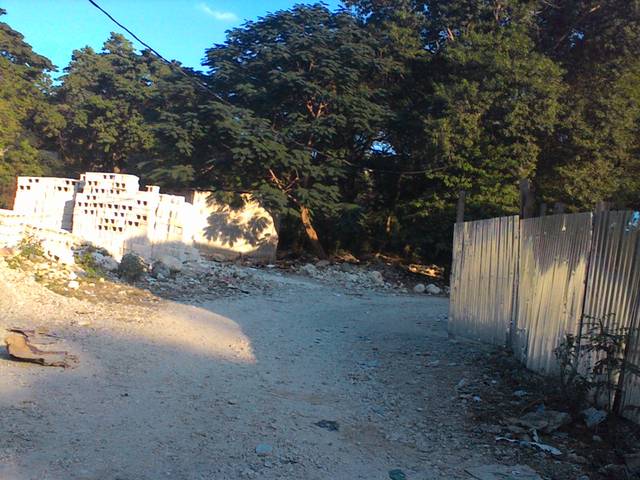
Region: Haiti
Coordinates: 18.531, -72.305